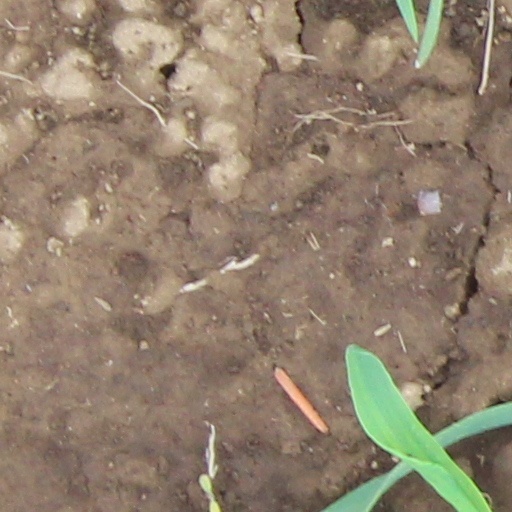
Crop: wheat